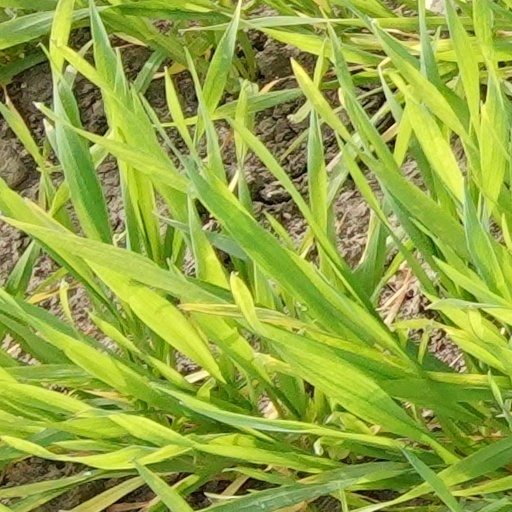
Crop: wheat